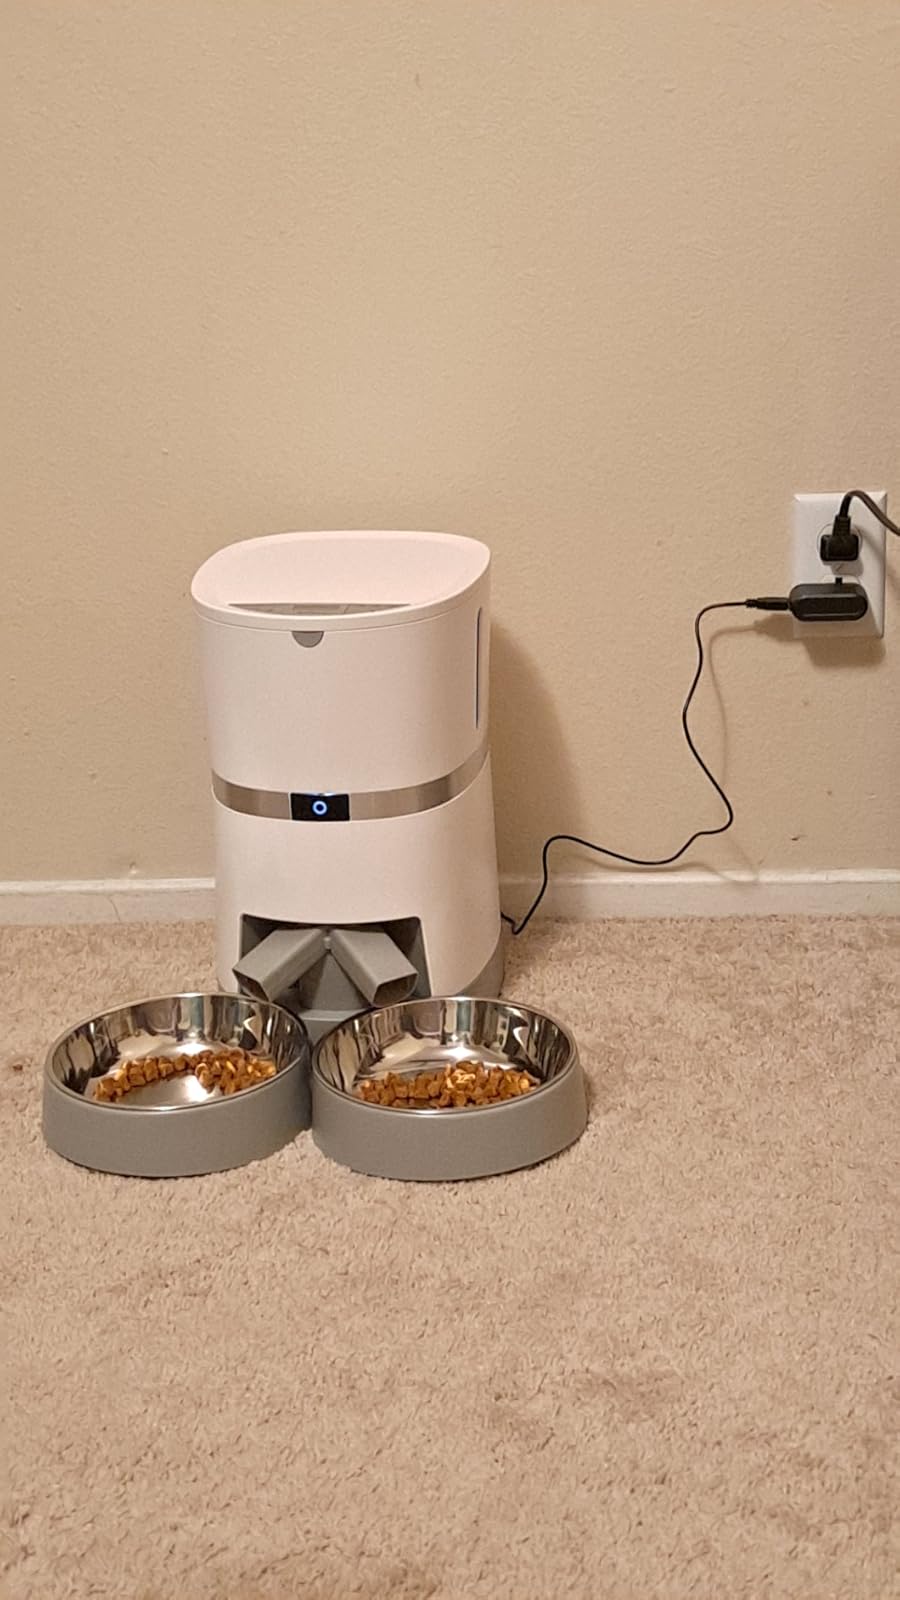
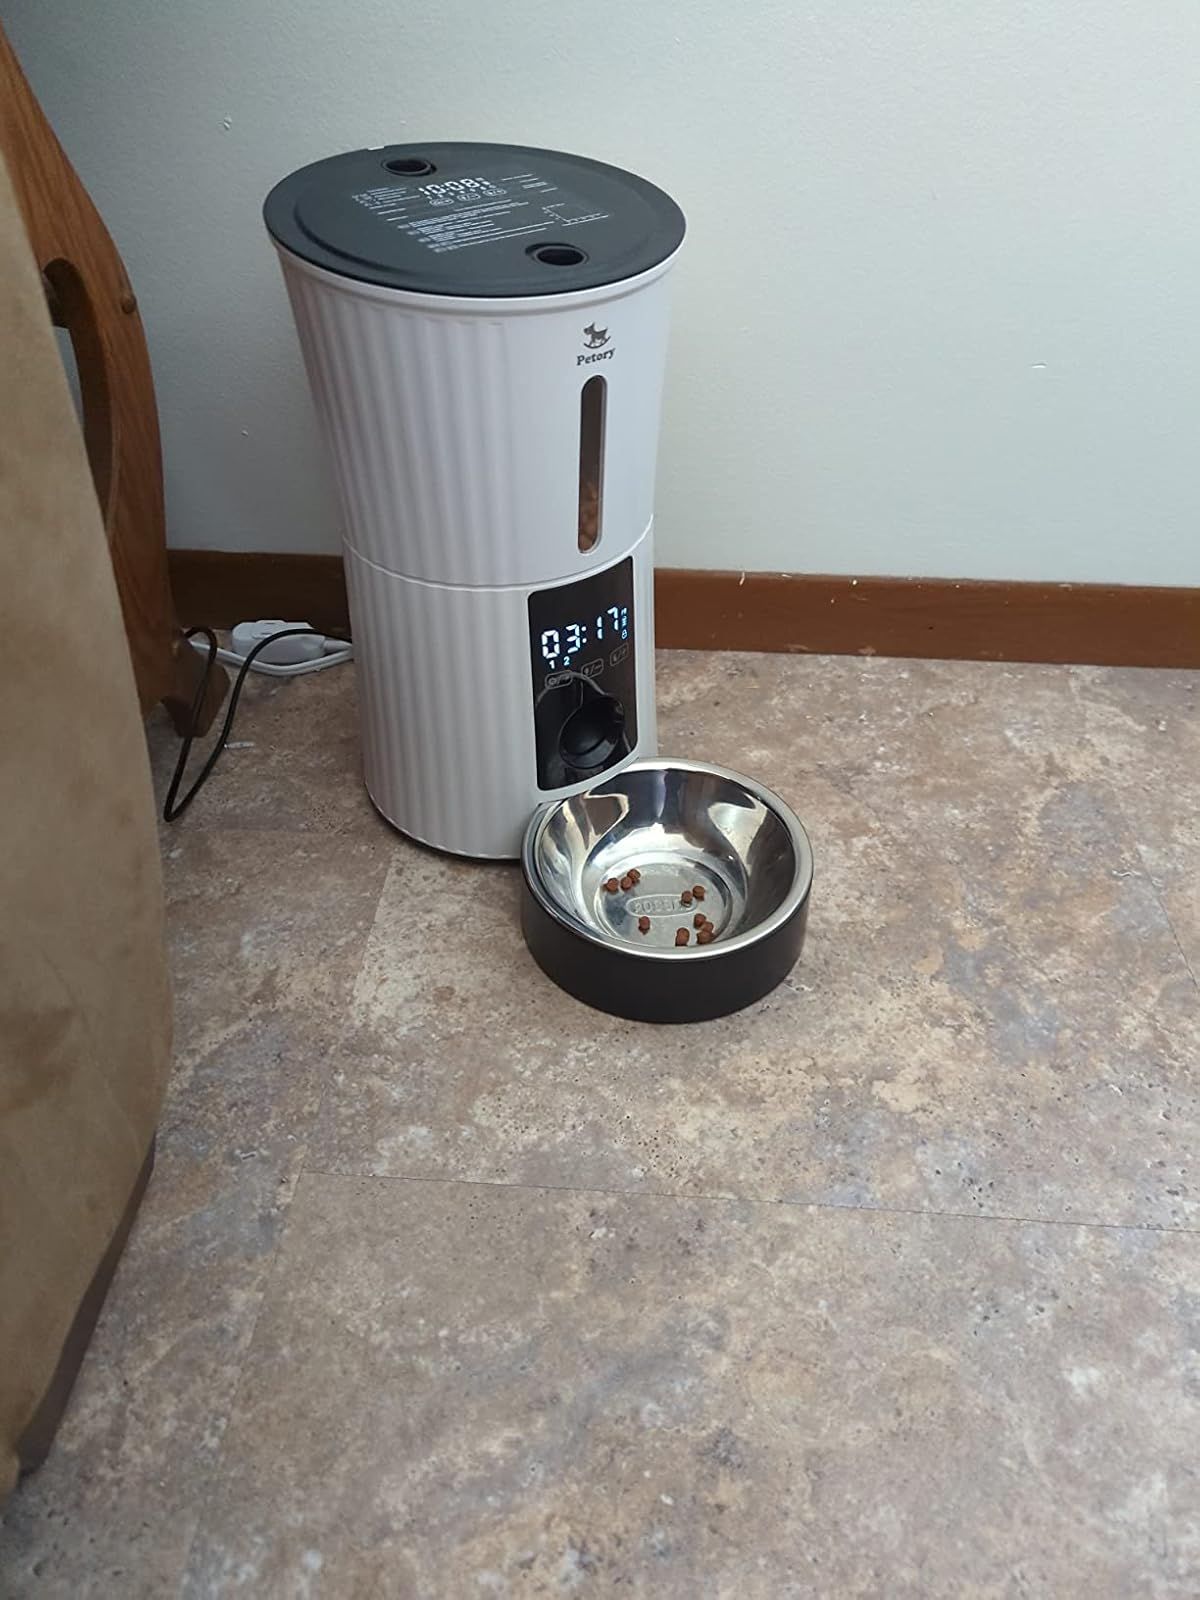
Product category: items_feeder
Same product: no